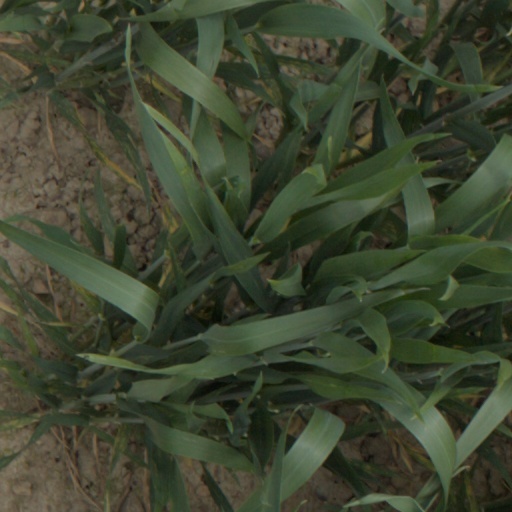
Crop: wheat